Offside (manga)

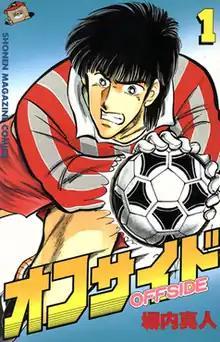
First volume cover

is a Japanese manga series written and illustrated by . It was serialized in Kodansha's "shōnen" manga magazine "Weekly Shōnen Magazine" from January 1987 to April 1992, with its chapters collected in 29 volumes.